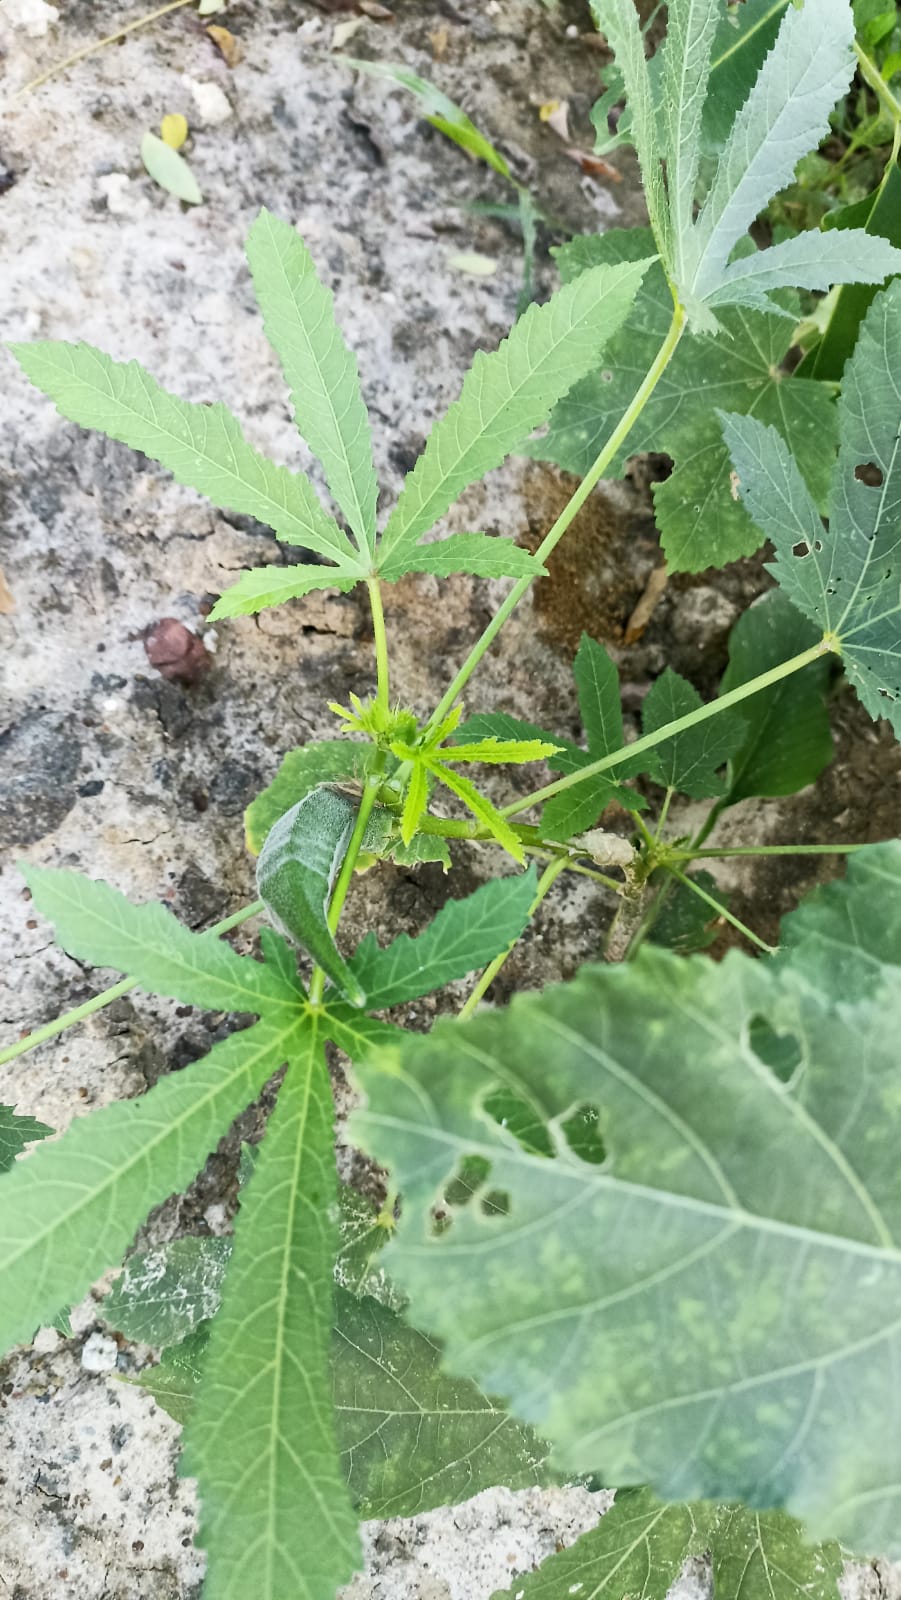
Label: Under-mature